County Louth

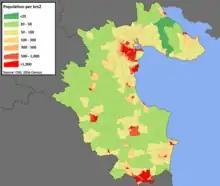
Louth population density map (2016)

Met Éireann records climate data for the county from their station at Boharnamoe, ca. from Ardee, in the southwest of the county. The county's record high temperature is , set on 12 July 1983. The coldest temperature ever recorded in Louth was on 1 January 1979, when the temperature at Ardee fell to . Due to the moderating influence of the Irish sea, the temperature at Ardee has only surpassed once since records began in 1968. Prolonged or heavy snow is rare, but most of the county will typically experience snowfall on a few days per year.